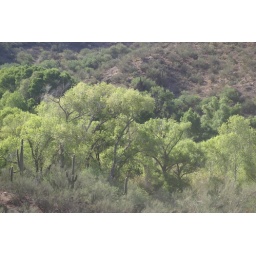
He is perched in that tall tree with the light green leaves.